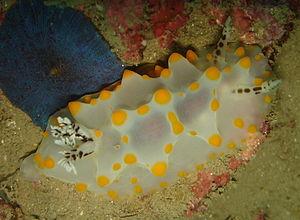
Halgerda carlsoni est une espèce de nudibranche du genre Halgerda.
Halgerda est un genre de nudibranches de la famille des Discodorididae.